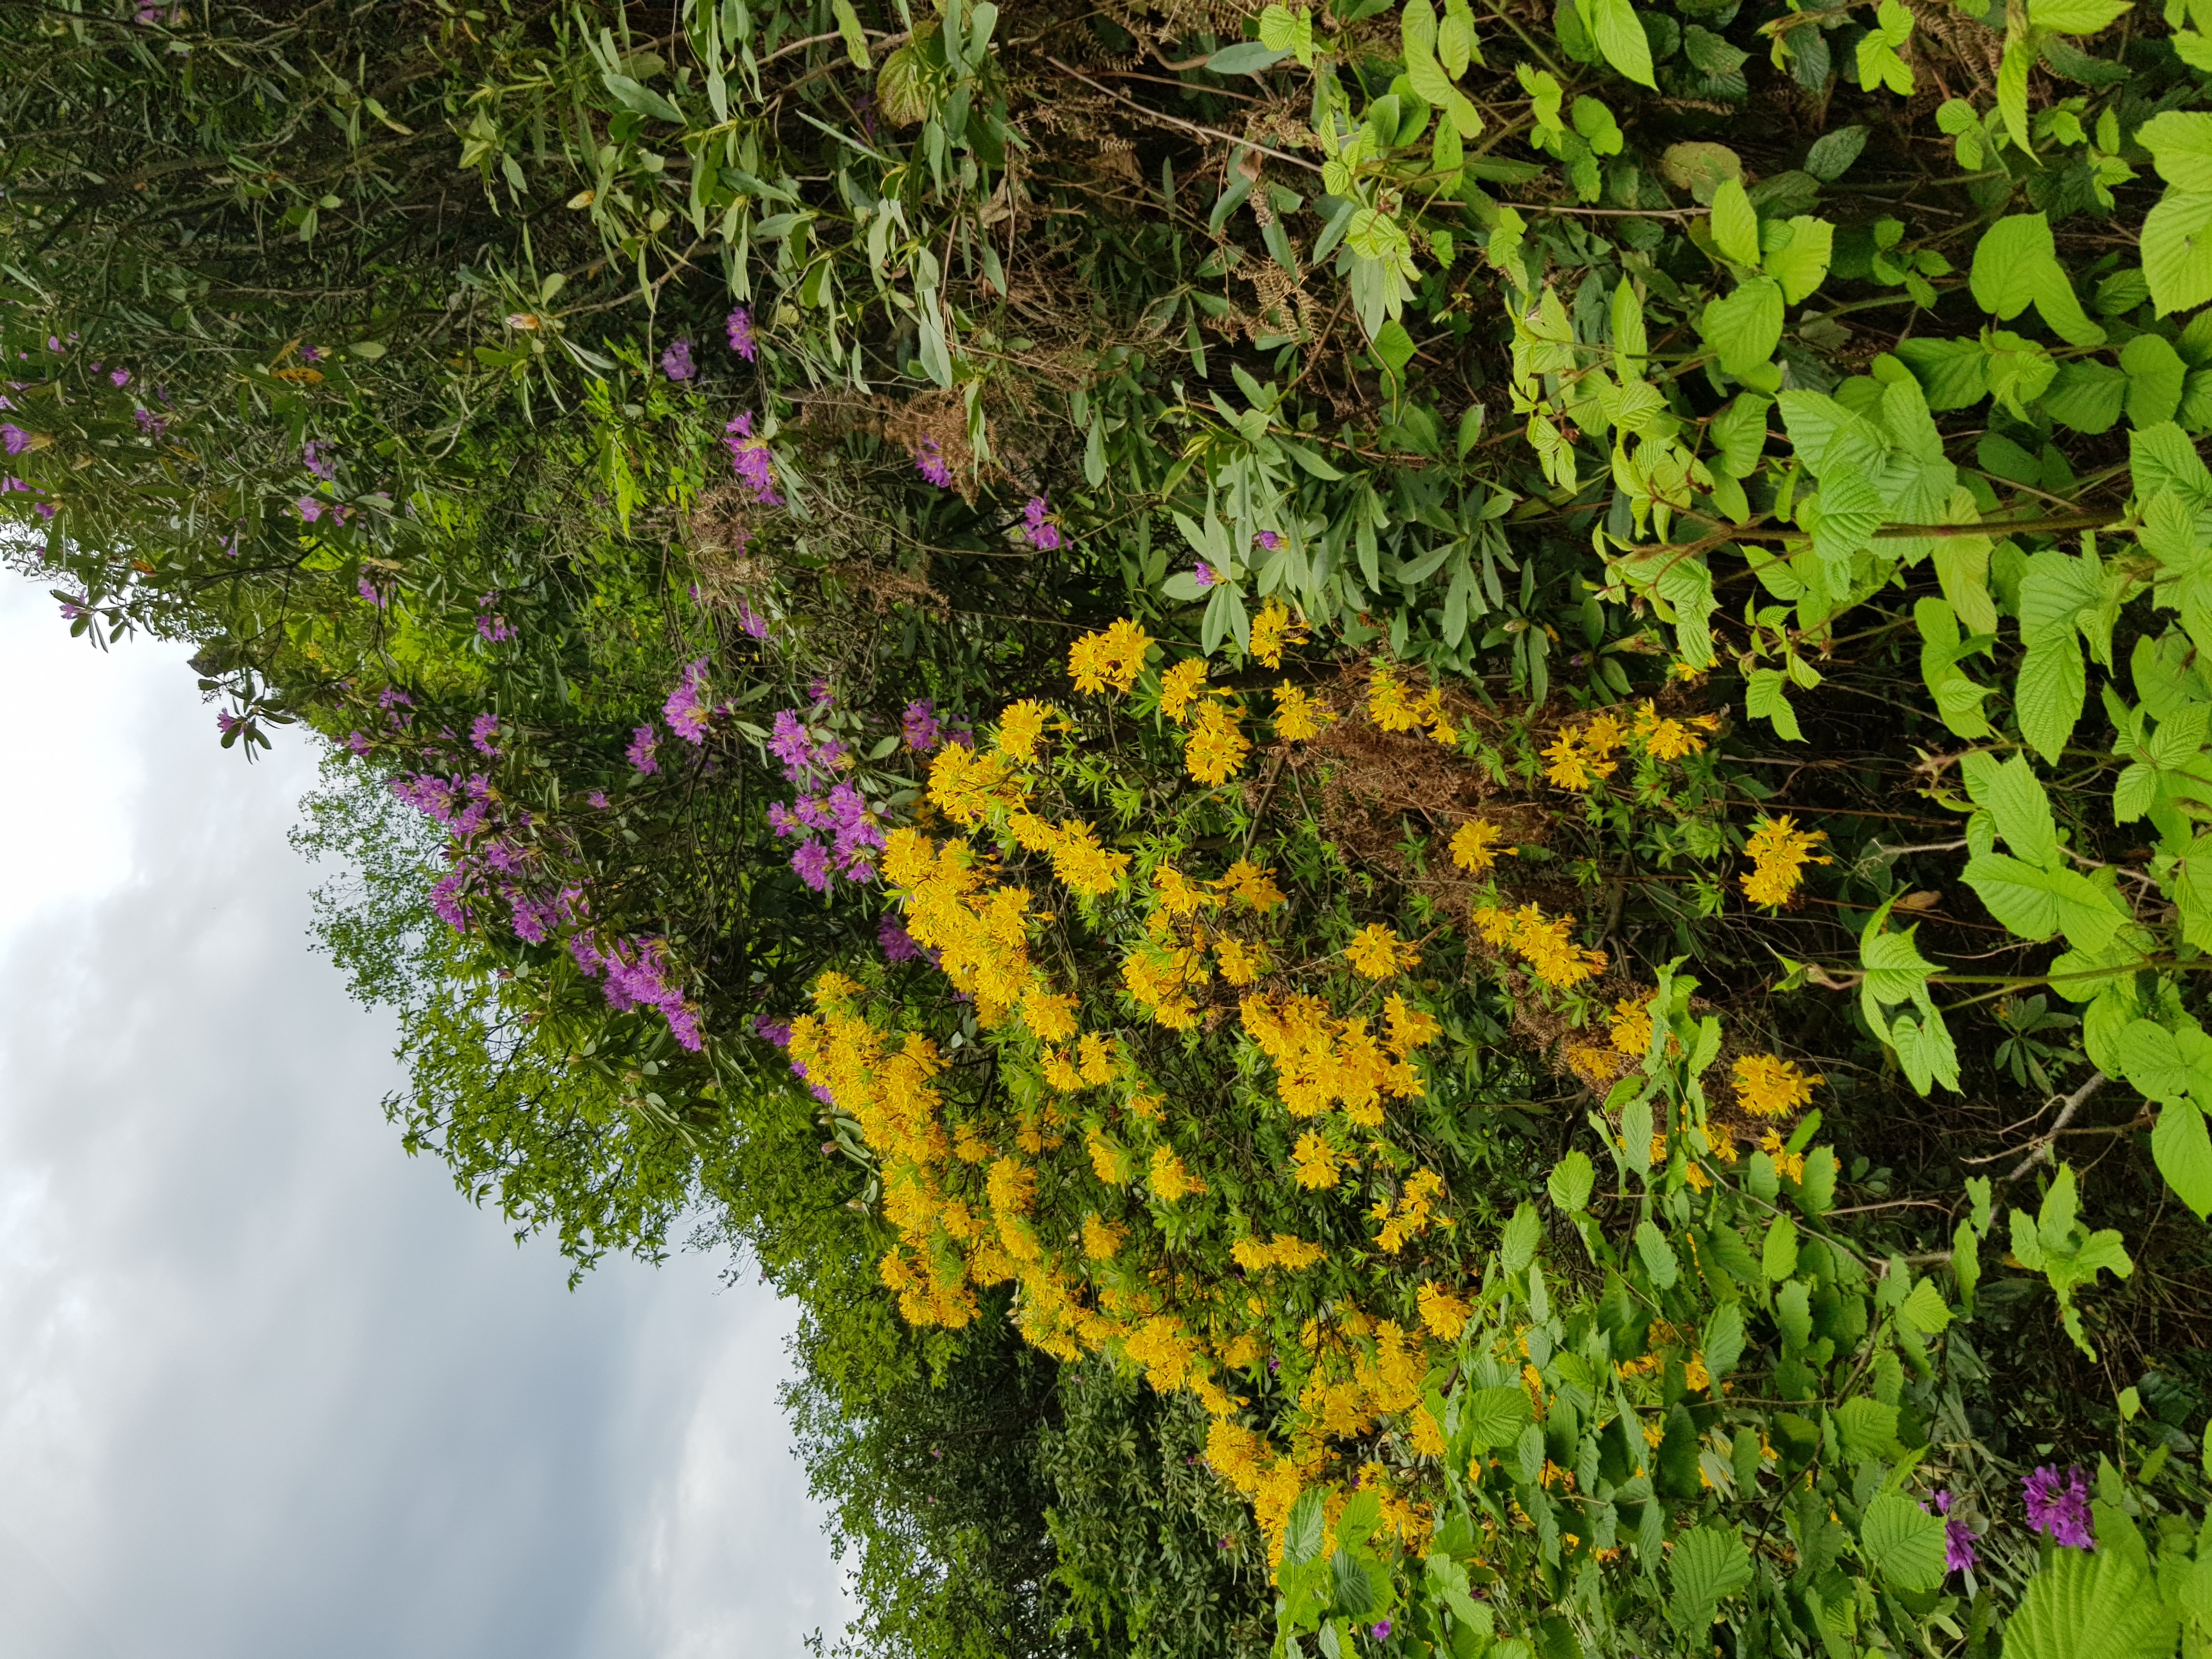
natural, flower, plant, cloud, sky, petal, vegetation, tree, grass, groundcover, herbaceous plant, shrub, window, house, annual plant, flowering plant, Forb, landscape, subshrub, herb, daisy family, plant stem, garden, caesalpinia, sunflower, wildflower, evergreen, temperate broadleaf and mixed forest, buddleia, magenta